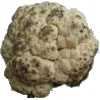
Label: Cauliflower 1